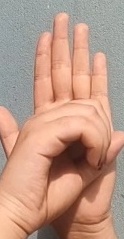
ASL sign: 0